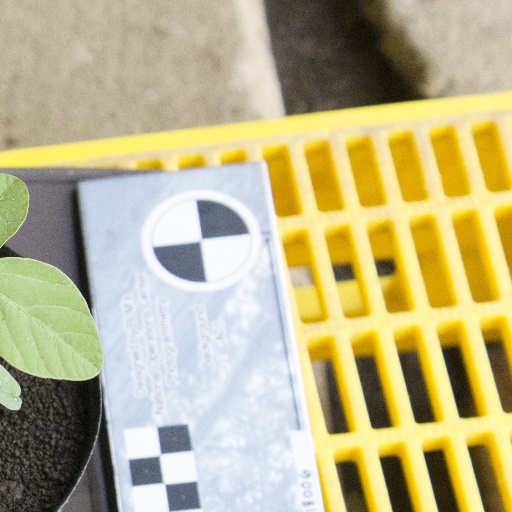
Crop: soybean